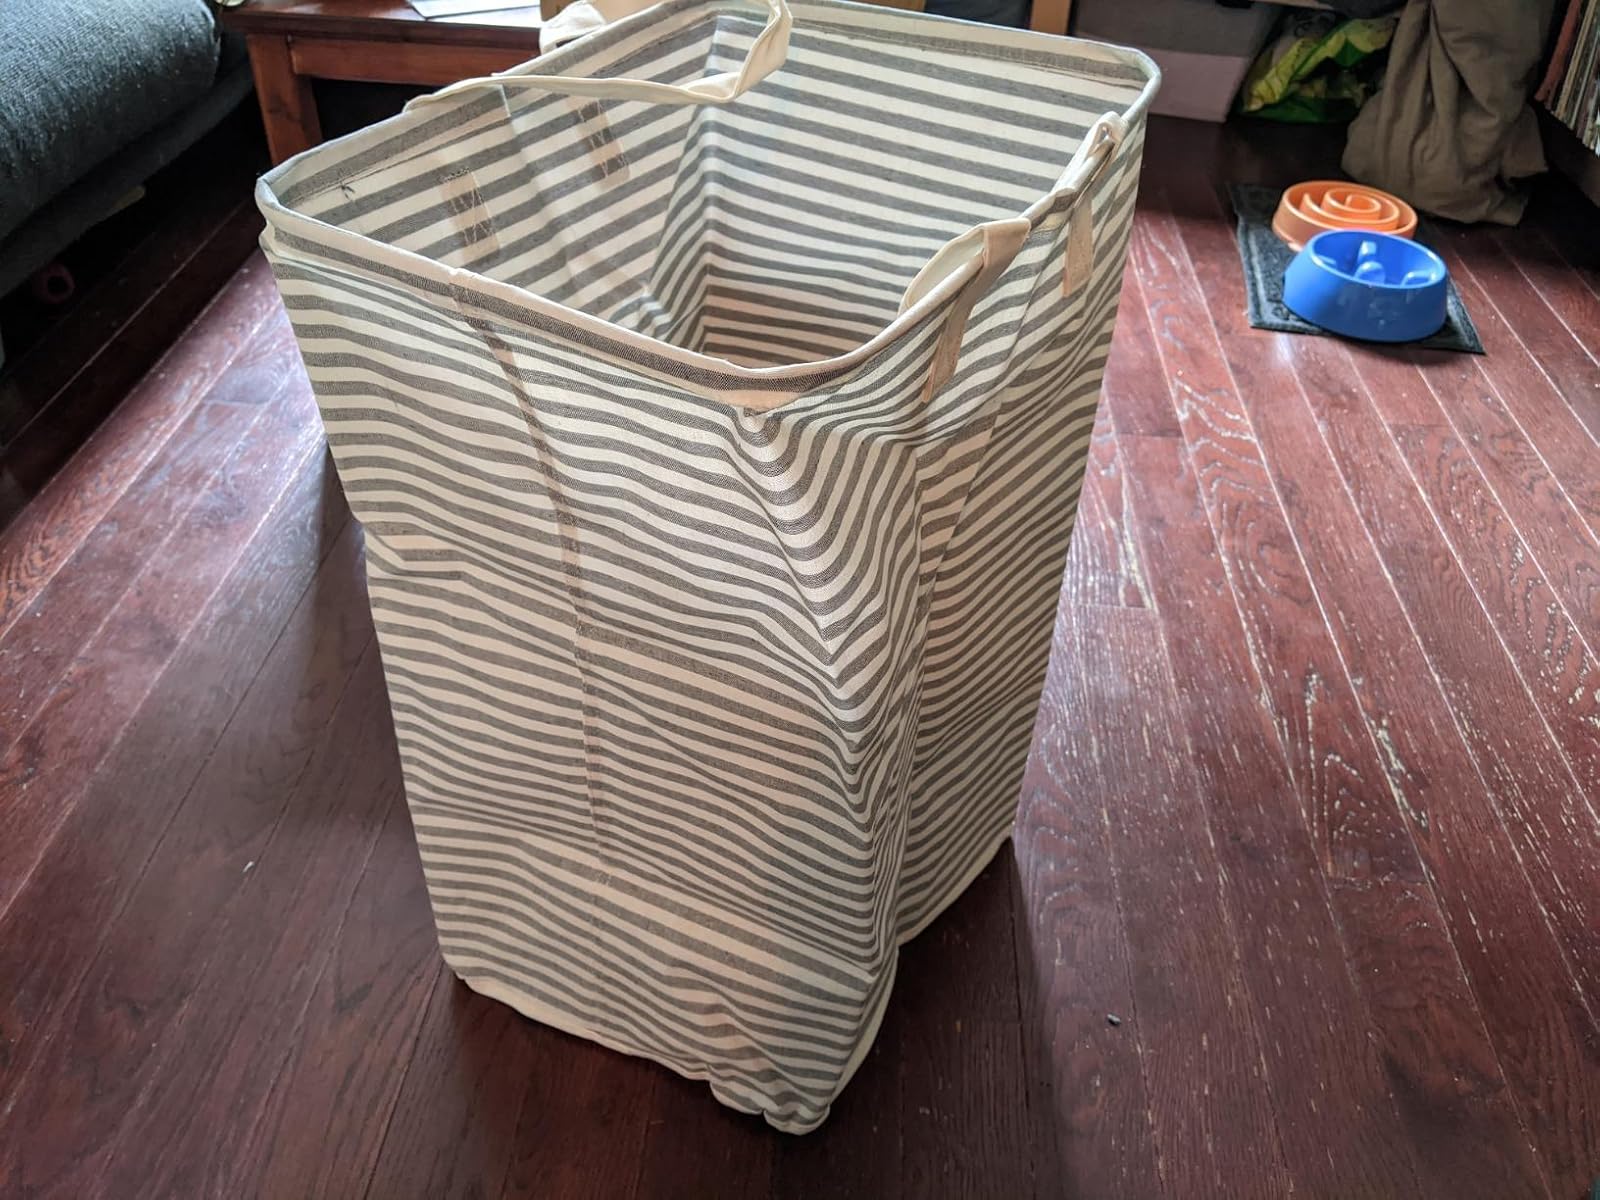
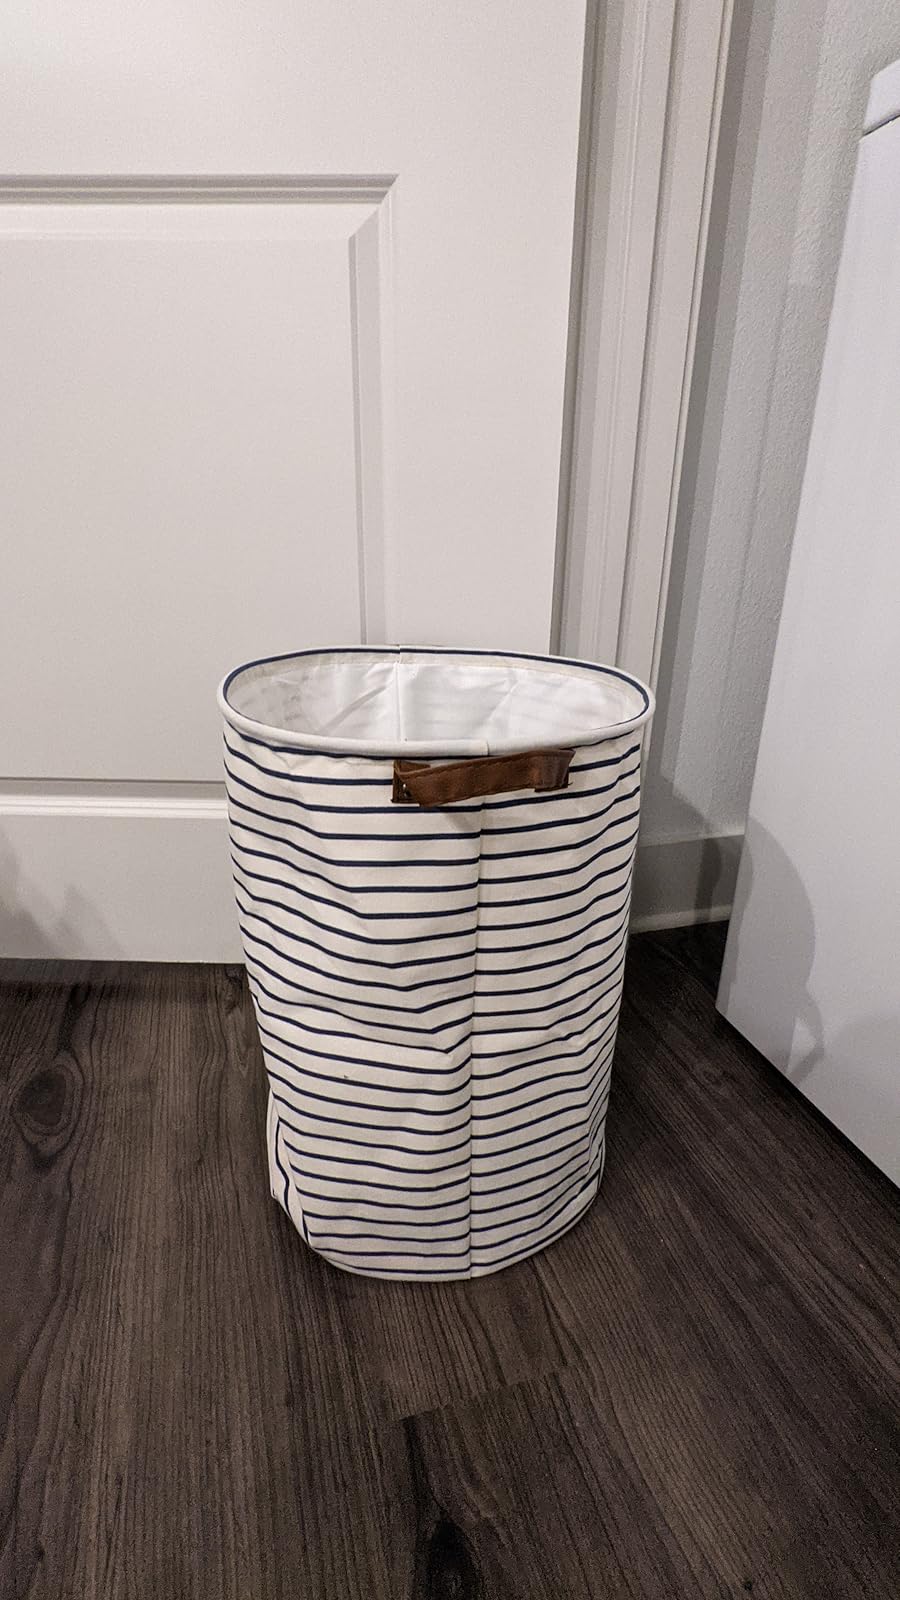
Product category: items_hamper
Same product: no